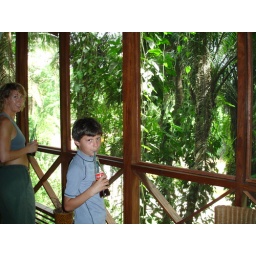
in the tree house